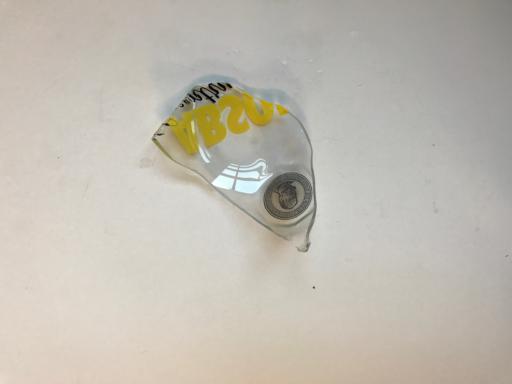
Label: glass